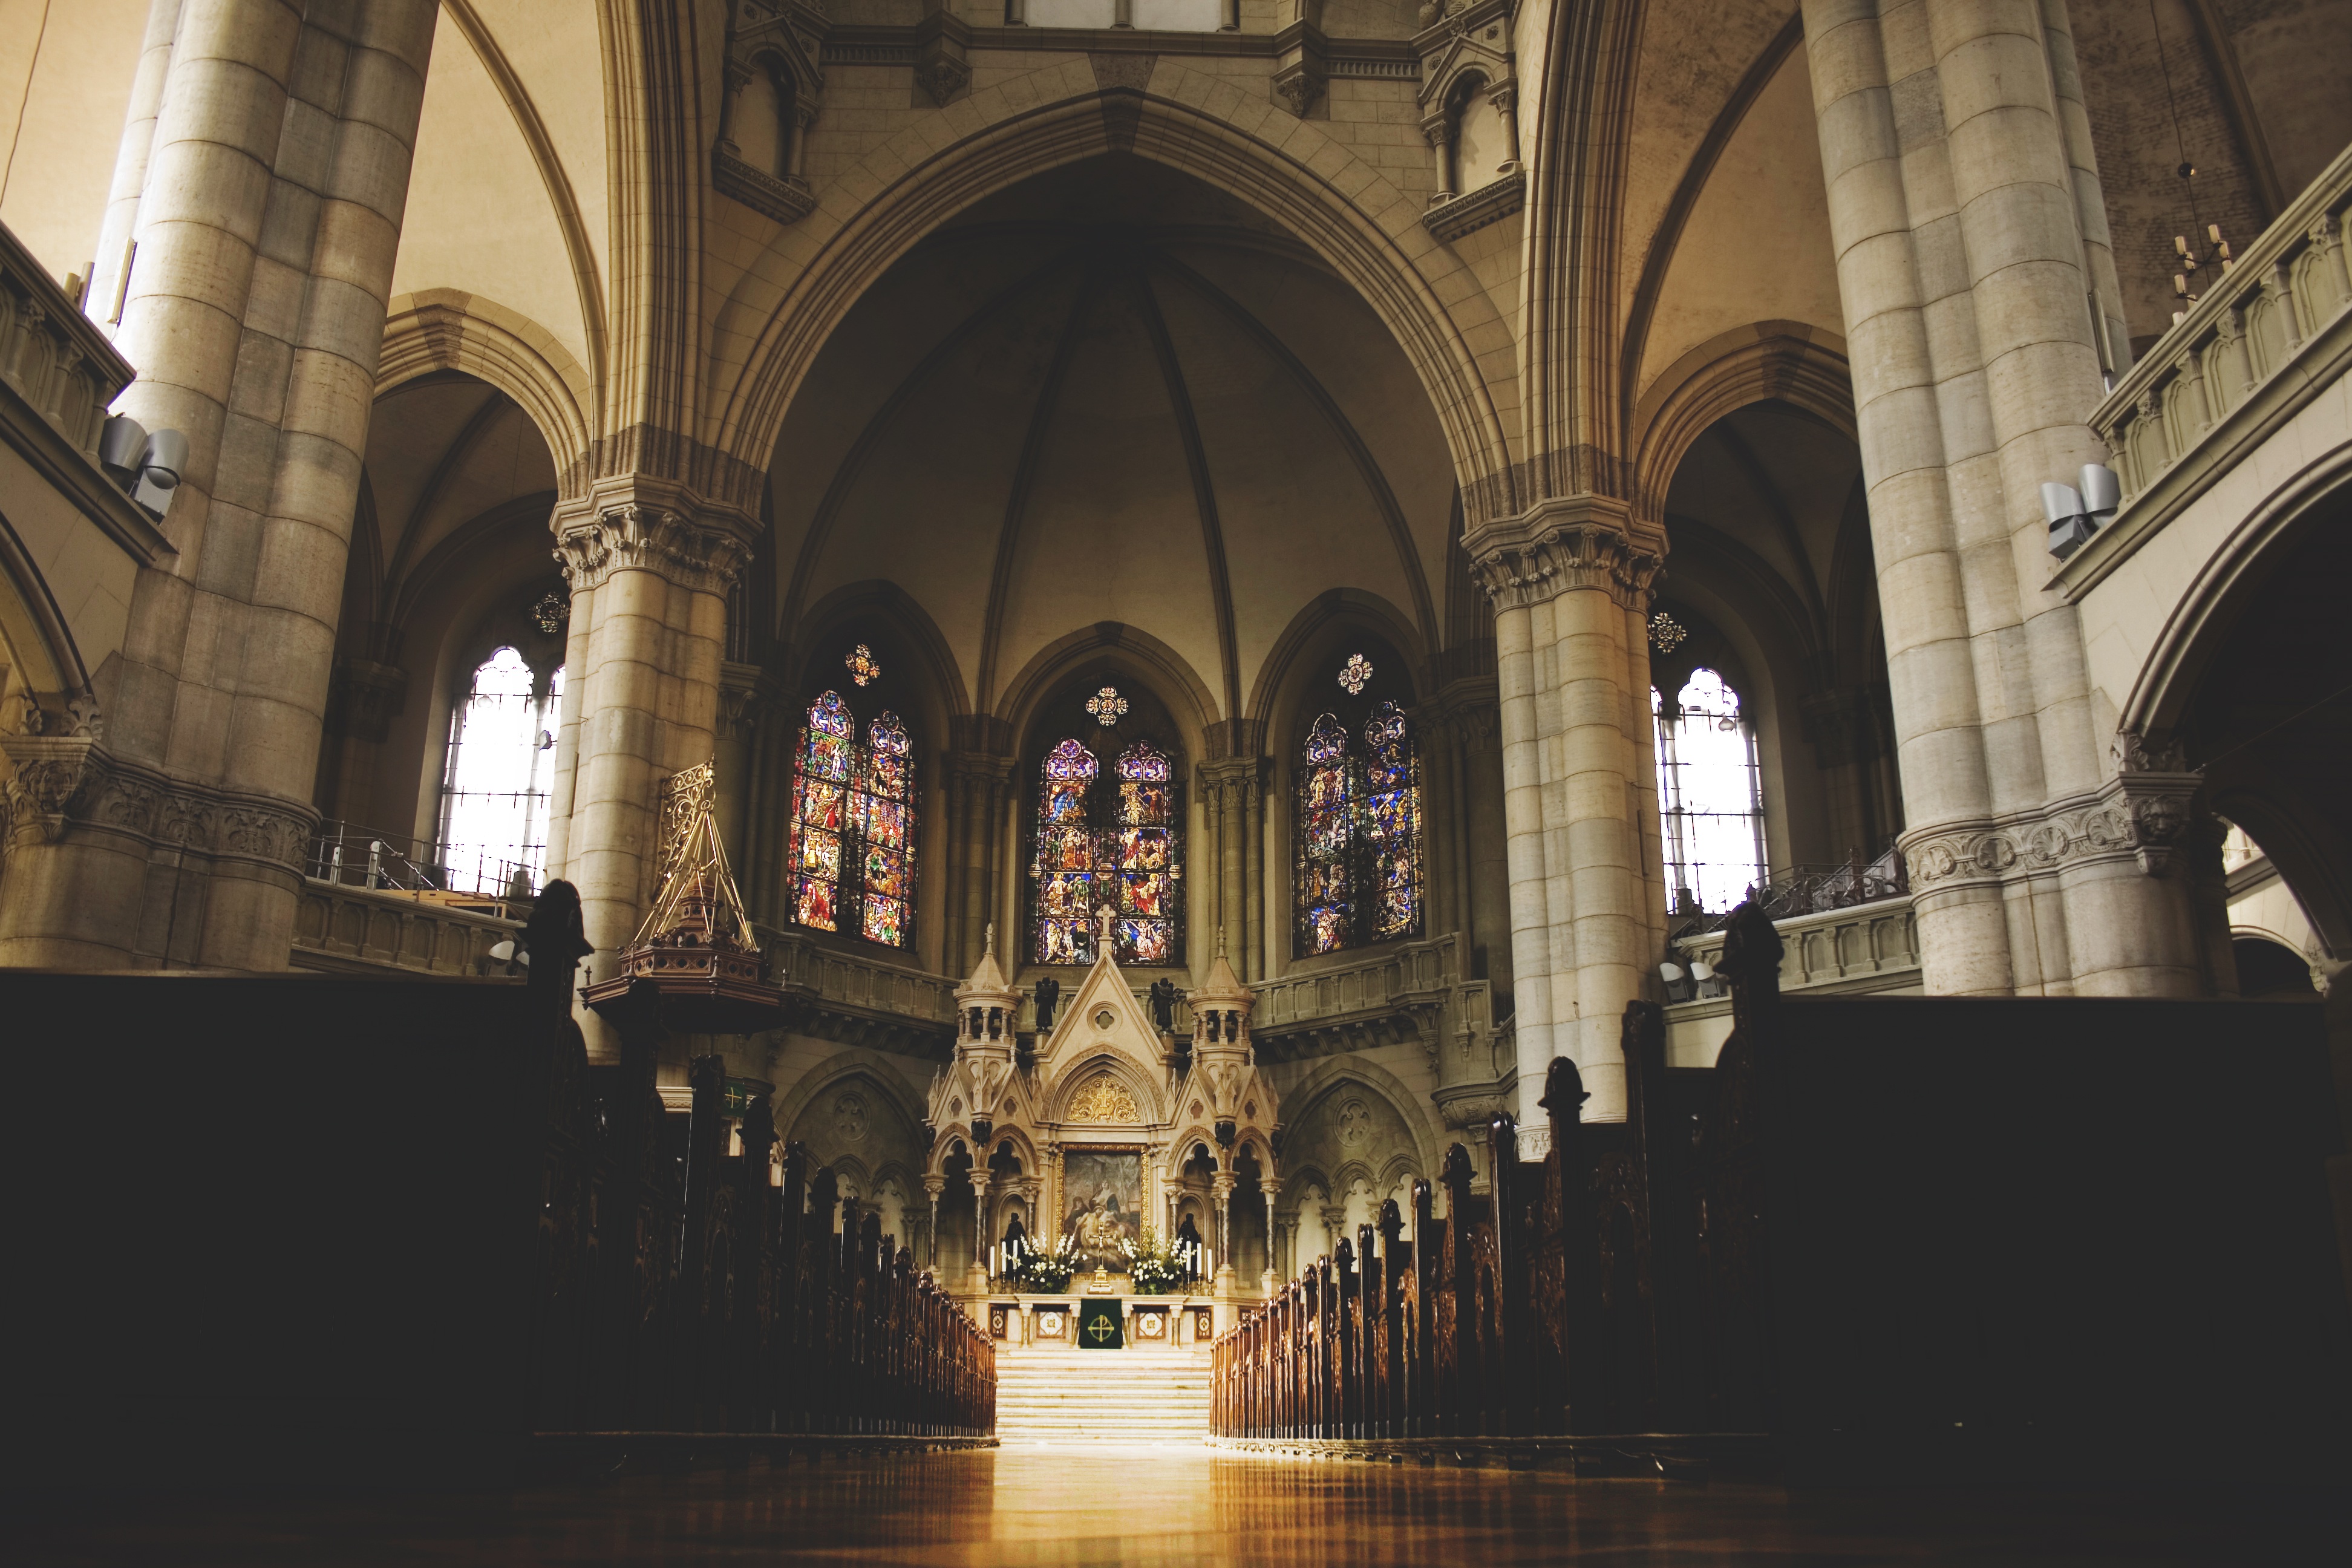
architecture, sun, ground, interior, window, building, old, arch, column, religion, church, cathedral, chapel, empty, cross, christian, blanket, gothic, stained glass, place of worship, ornament, sit, places of interest, medieval architecture, catholic, inside, art, gold, altar, faith, arches, symmetry, jesus, christianity, abbey, vault, basilica, dom, architectural style, historically, baroque, gang, gothic architecture, house of worship, incidence of light, roman catholic, stock photography, religious institute